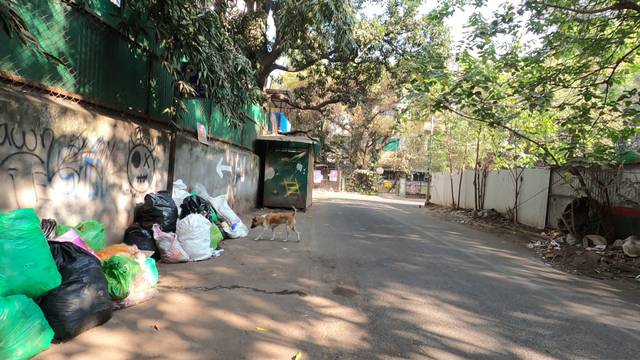
Region: India
Coordinates: 18.524, 73.842